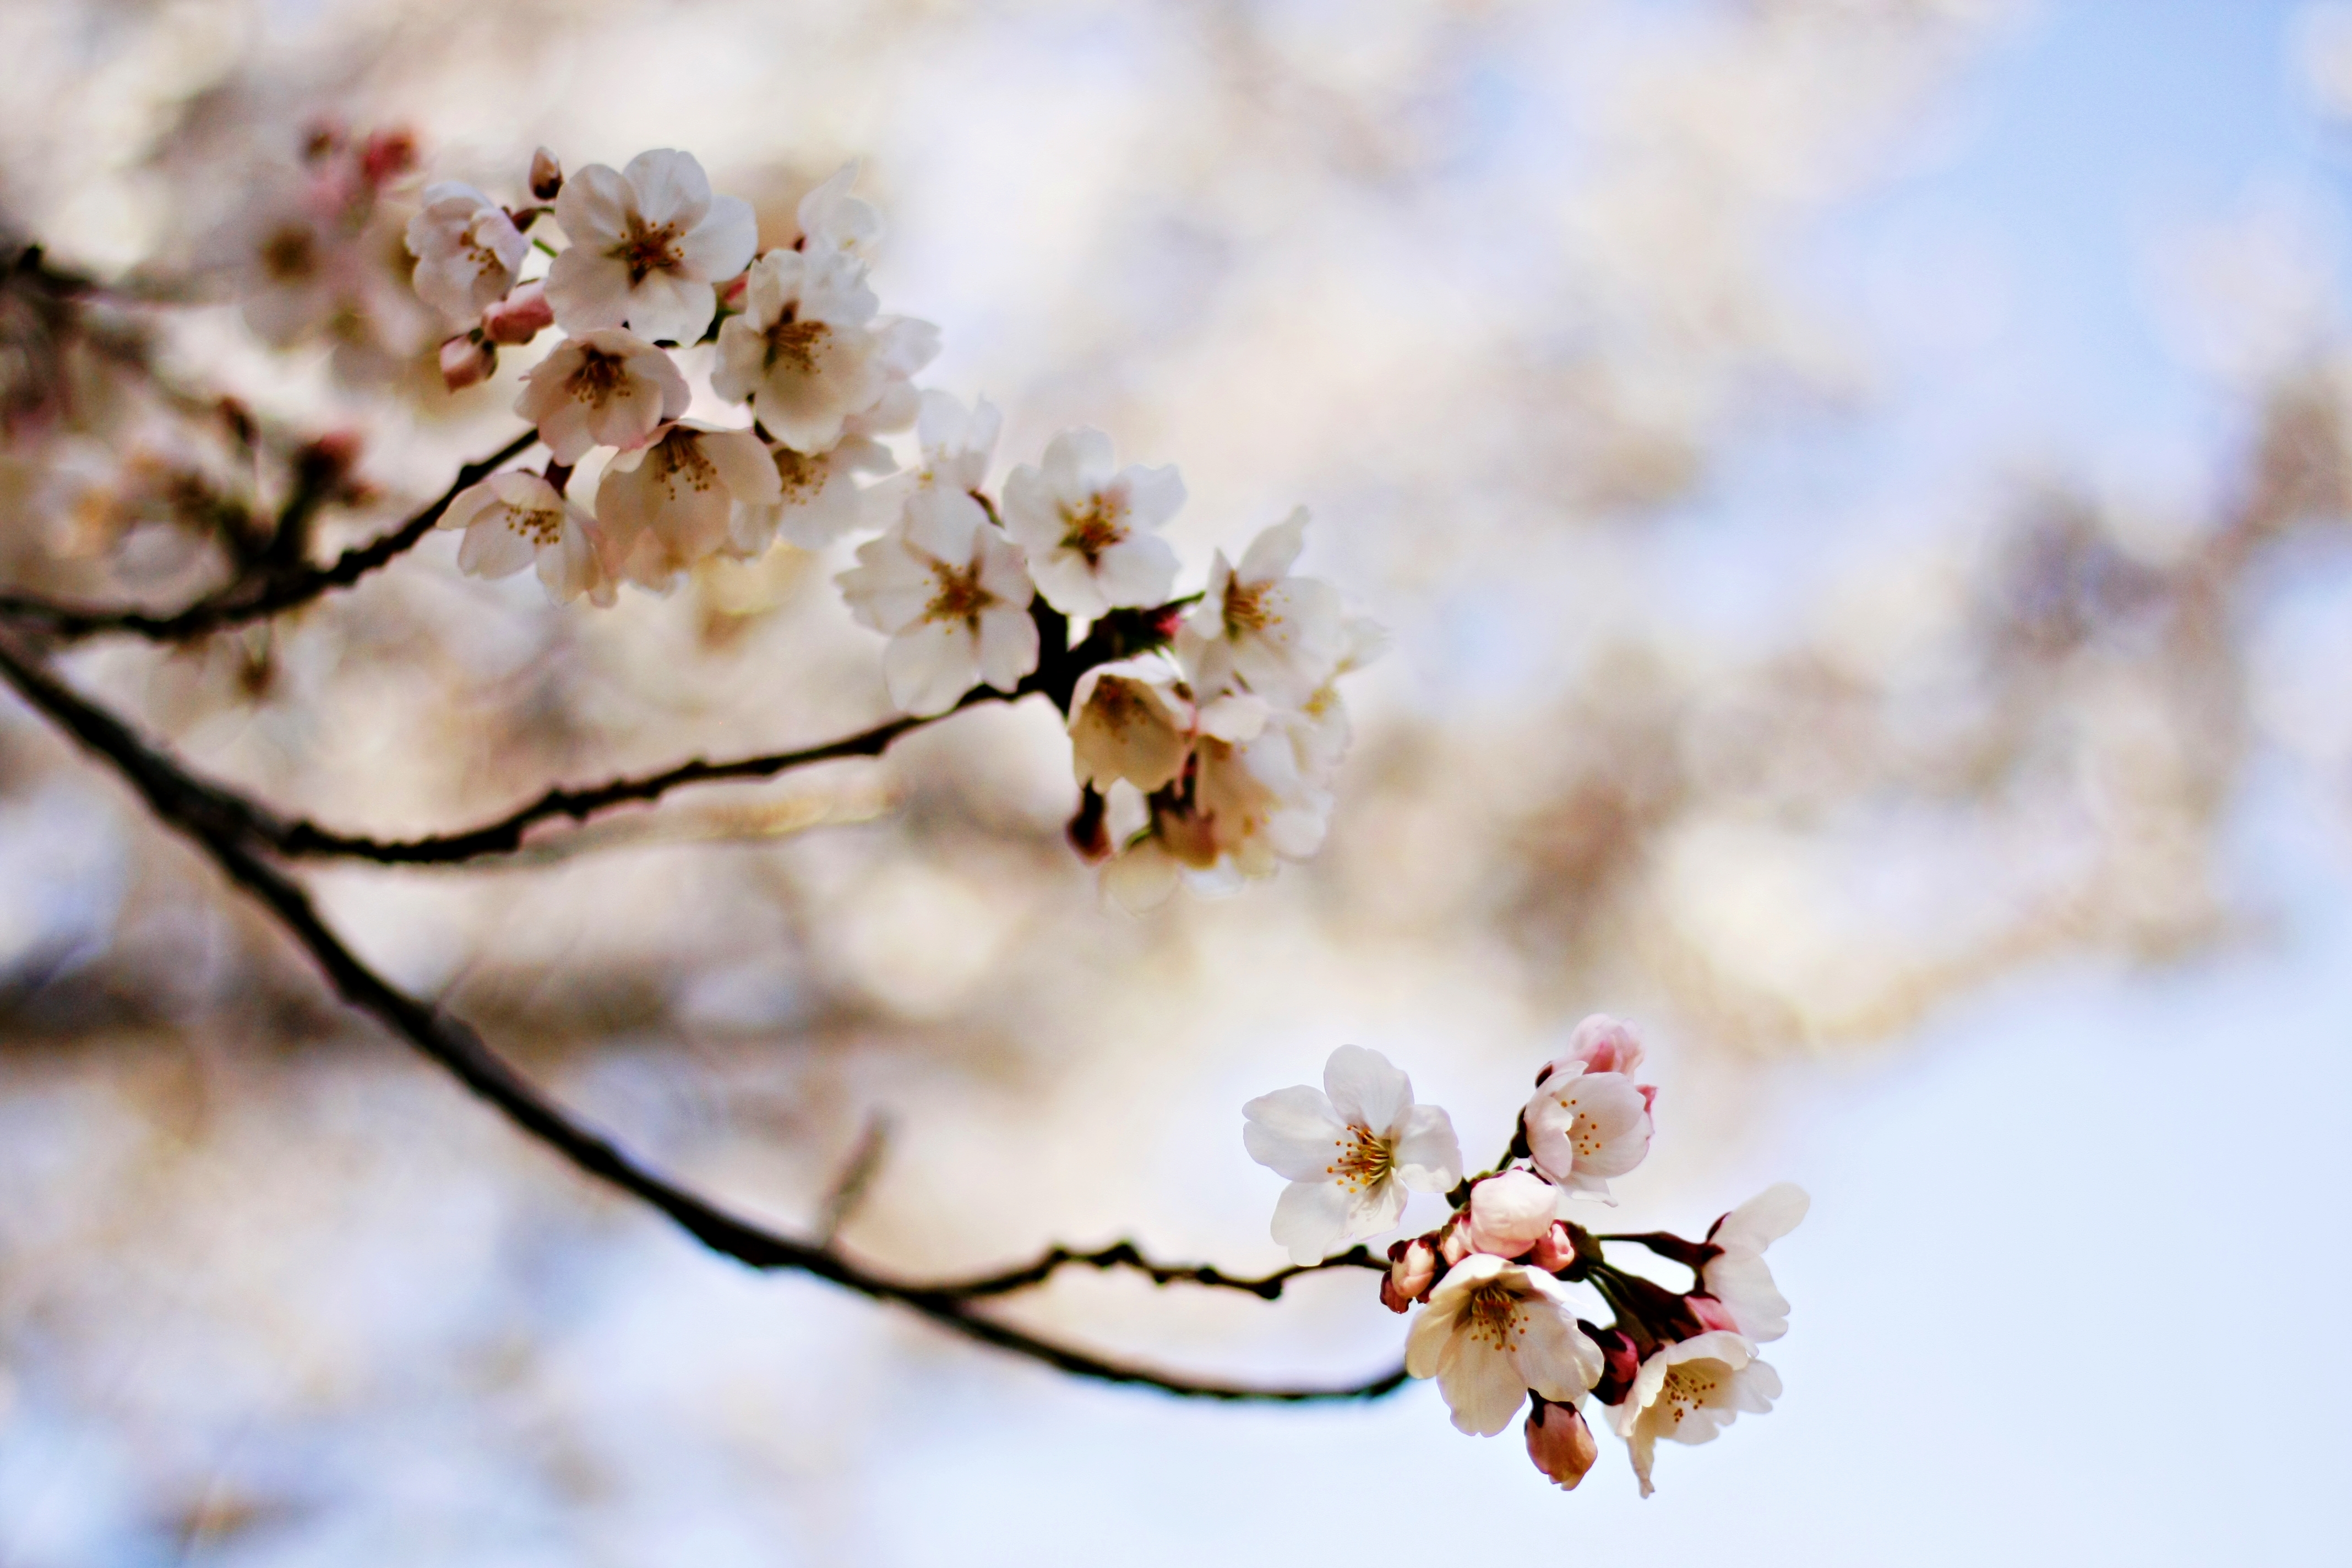
cherry blossoms, Suwon Korea, flower, blossom, branch, spring, cherry blossom, plant, twig, tree, petal, wildflower, prunus